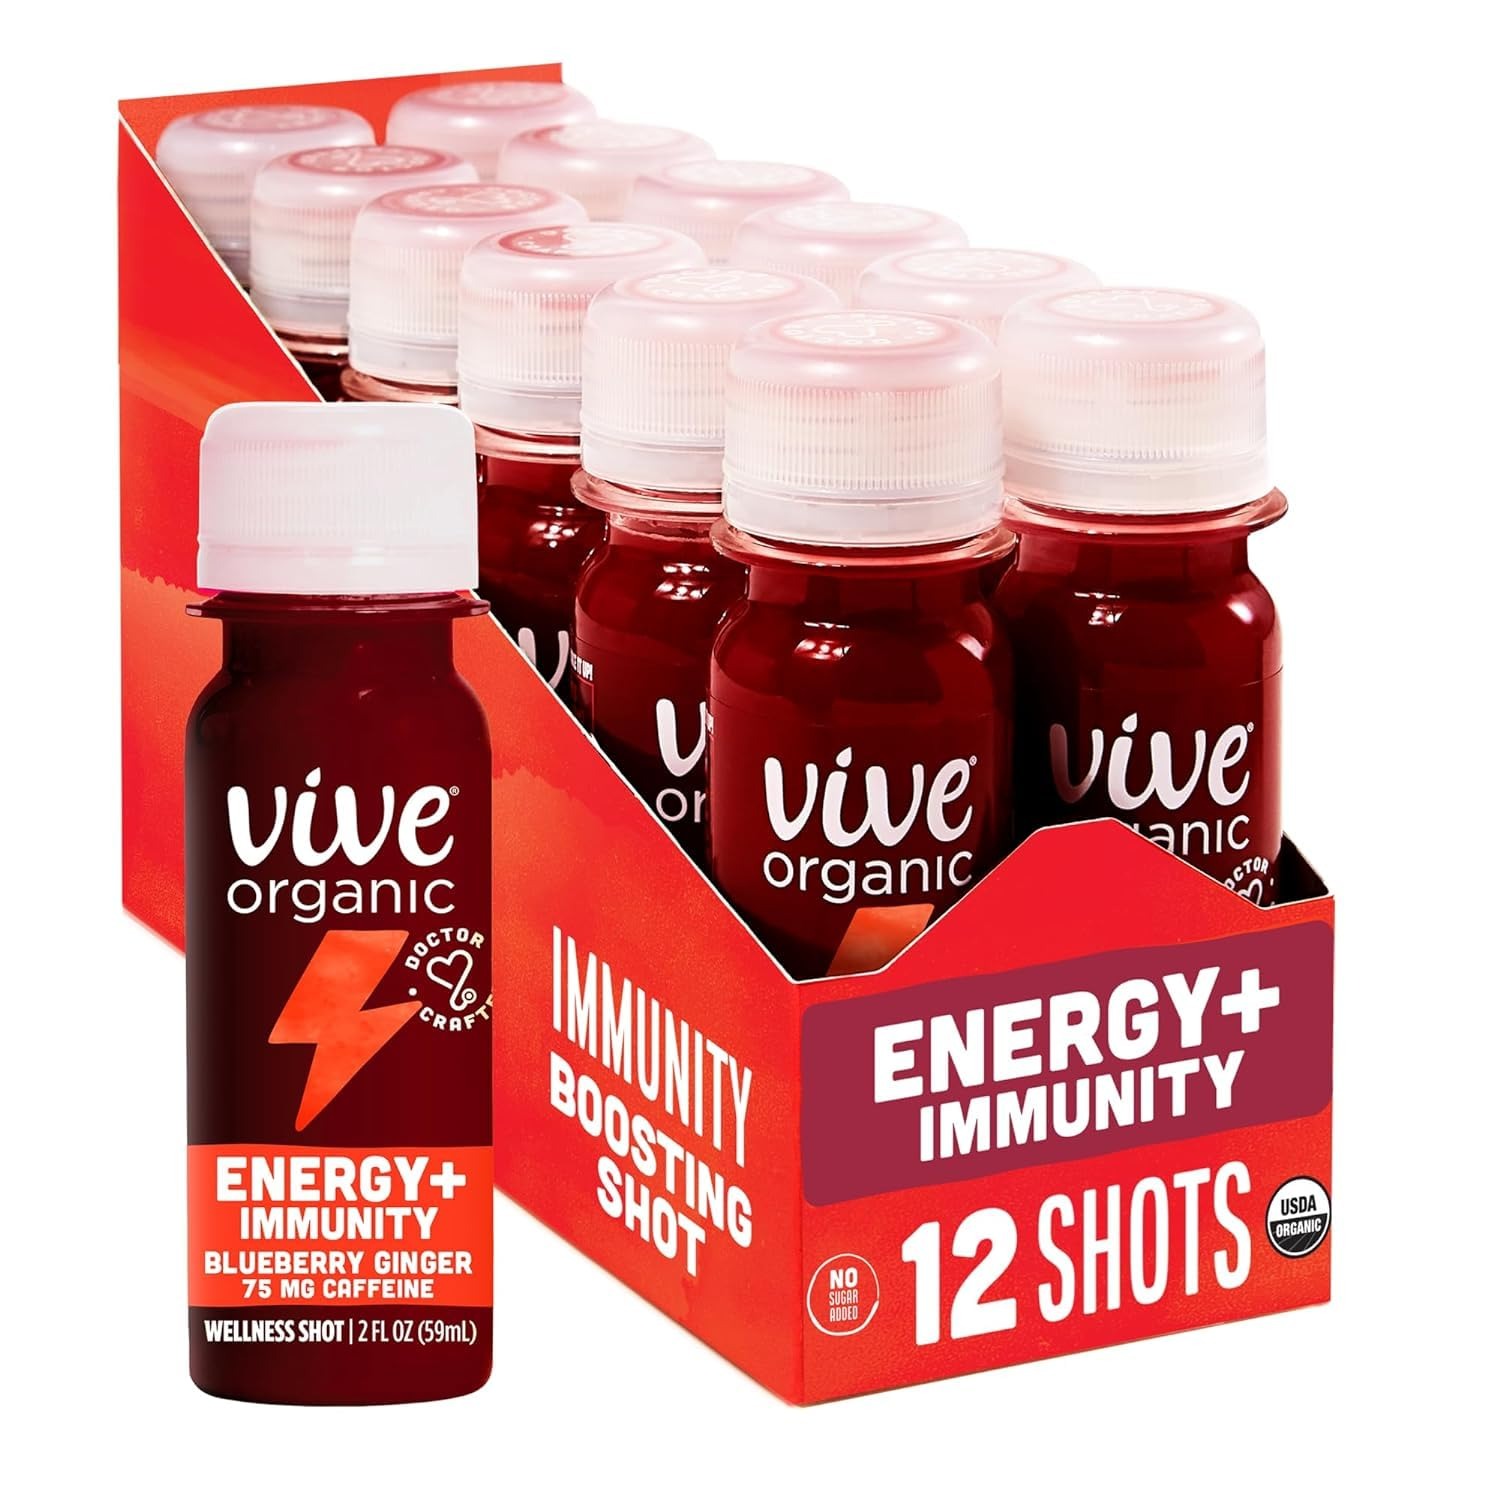
Item Name: Vive Organic Energy Shot + Immune Support, Immune Defense with Ashwagandha, Green Tea & Caffeine, Gluten Free, Vegan, Energy and Focus, 2 Fl Oz (Pack of 12)
Bullet Point 1: FRESH PRESSED IMMUNITY SHOTS: We use a farm fresh blend of cold pressed Peruvian ginger and Hawaiian turmeric with green tea, ashwagandha, lion's mane, and ginseng to support immunity as well as energy. This synergistic superfood blend is made with organic blueberry juice and is 100% USDA organic, 100% from plants, non-GMO, vegan, and gluten free.
Bullet Point 2: HIGH STRENGTH POTENCY: Immune system booster with support from organic green tea, energizing ginseng, powerful adaptogens and nootropics aid in Energy & Immunity. Zero Junk - No added sugar, no artificial ingredients or colors, and never watered down.
Bullet Point 3: IMMUNITY PAIRED WITH ENERGY: The two-in-one energy + immunity shot to perk you up! This daily wellness shot is power packed with Earth’s most powerful nootropics and adaptogens plus a blend of organic roots & fruits for the ultimate daily immune system strengthener.
Bullet Point 4: DOCTOR CRAFTED, SUSTAINABLY MINDED: Our team of holistic wellness doctors crafted the most synergistic balance of fresh pressed superfoods. Creating a blend of fresh superfoods and immune boosting goodness in one simple two ounce shot. We are committed to using recycled bottles and packaging, practicing regenerative organic farming & sourcing "ugly" produce to cut food waste.
Bullet Point 5: SUPER FOODS IN A 2 OUNCE SHOT: Enjoy proactive immunity by incorporating wellness into your routine, take a wellness shot before traveling, a yoga session, or a hike. Spark your immunity with high potency wellness shots from Vive Organic. Juice shots that pack a punch and are so good you feel it working.
Product Description: Get Dual Boost immunity support and energy from this daily immunity shot. Boost Energy + Immunity is packed with Earth’s most powerful nootropics and adaptogens, energizing ginseng, organic green tea, ashwagandha, and lion’s mane to support your immunity and give you energy. No crash. No crazy buzz. Just fresh pressed immunity and focus to get you through your day. Our doctor crafted immunity boosters were created with holistic wellness in mind, and we extend that to our stewardship of the planet. We use recycled plastic and packaging, our farmers practice regenerative farming, and we use ugly produce to reduce over 1 million pounds of food waste. We are committed to the freshest ingredients; no added sugar, no artificial ingredients or colors, and never watered down.
Value: 24.0
Unit: Fl Oz

Price: 2.9